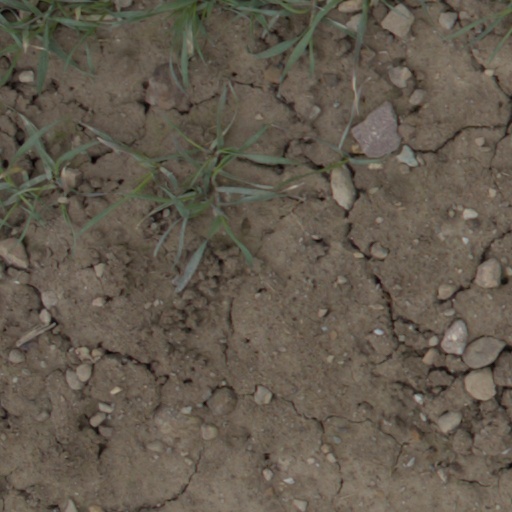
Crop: wheat